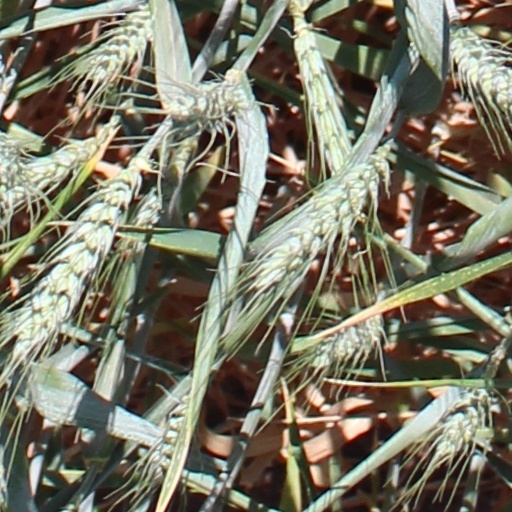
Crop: wheat